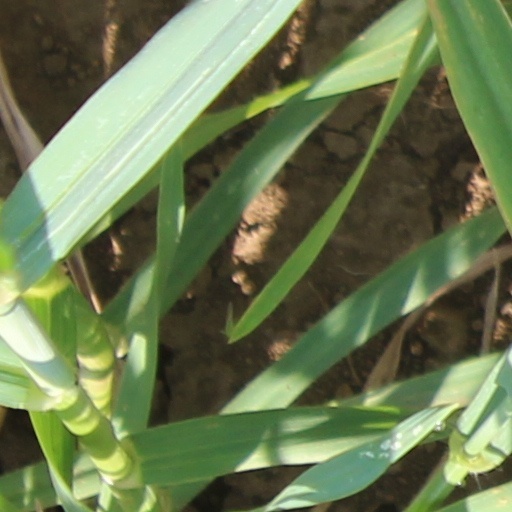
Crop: wheat